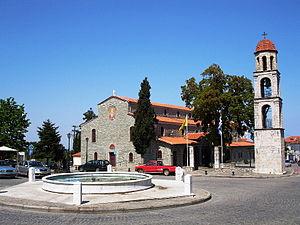
Litochoro est une ville et une ancienne municipalité située dans la partie méridionale de l'ancienne préfecture de Piérie, célèbre pour être au pied du mont Olympe. La ville est à une distance environ de 90 km de Thessalonique, dans l'Ouest du golfe Thermaïque. La première mention de Litochoro apparaît à propos d'un voyage de saint Dionysos. C'est une ville populaire pour ceux souhaitant escalader le mont Olympe ; presque tous les itinéraires s'élevant commencent au sud-ouest de Litochoro.